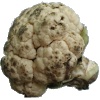
Label: cauliflower